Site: brandenburg
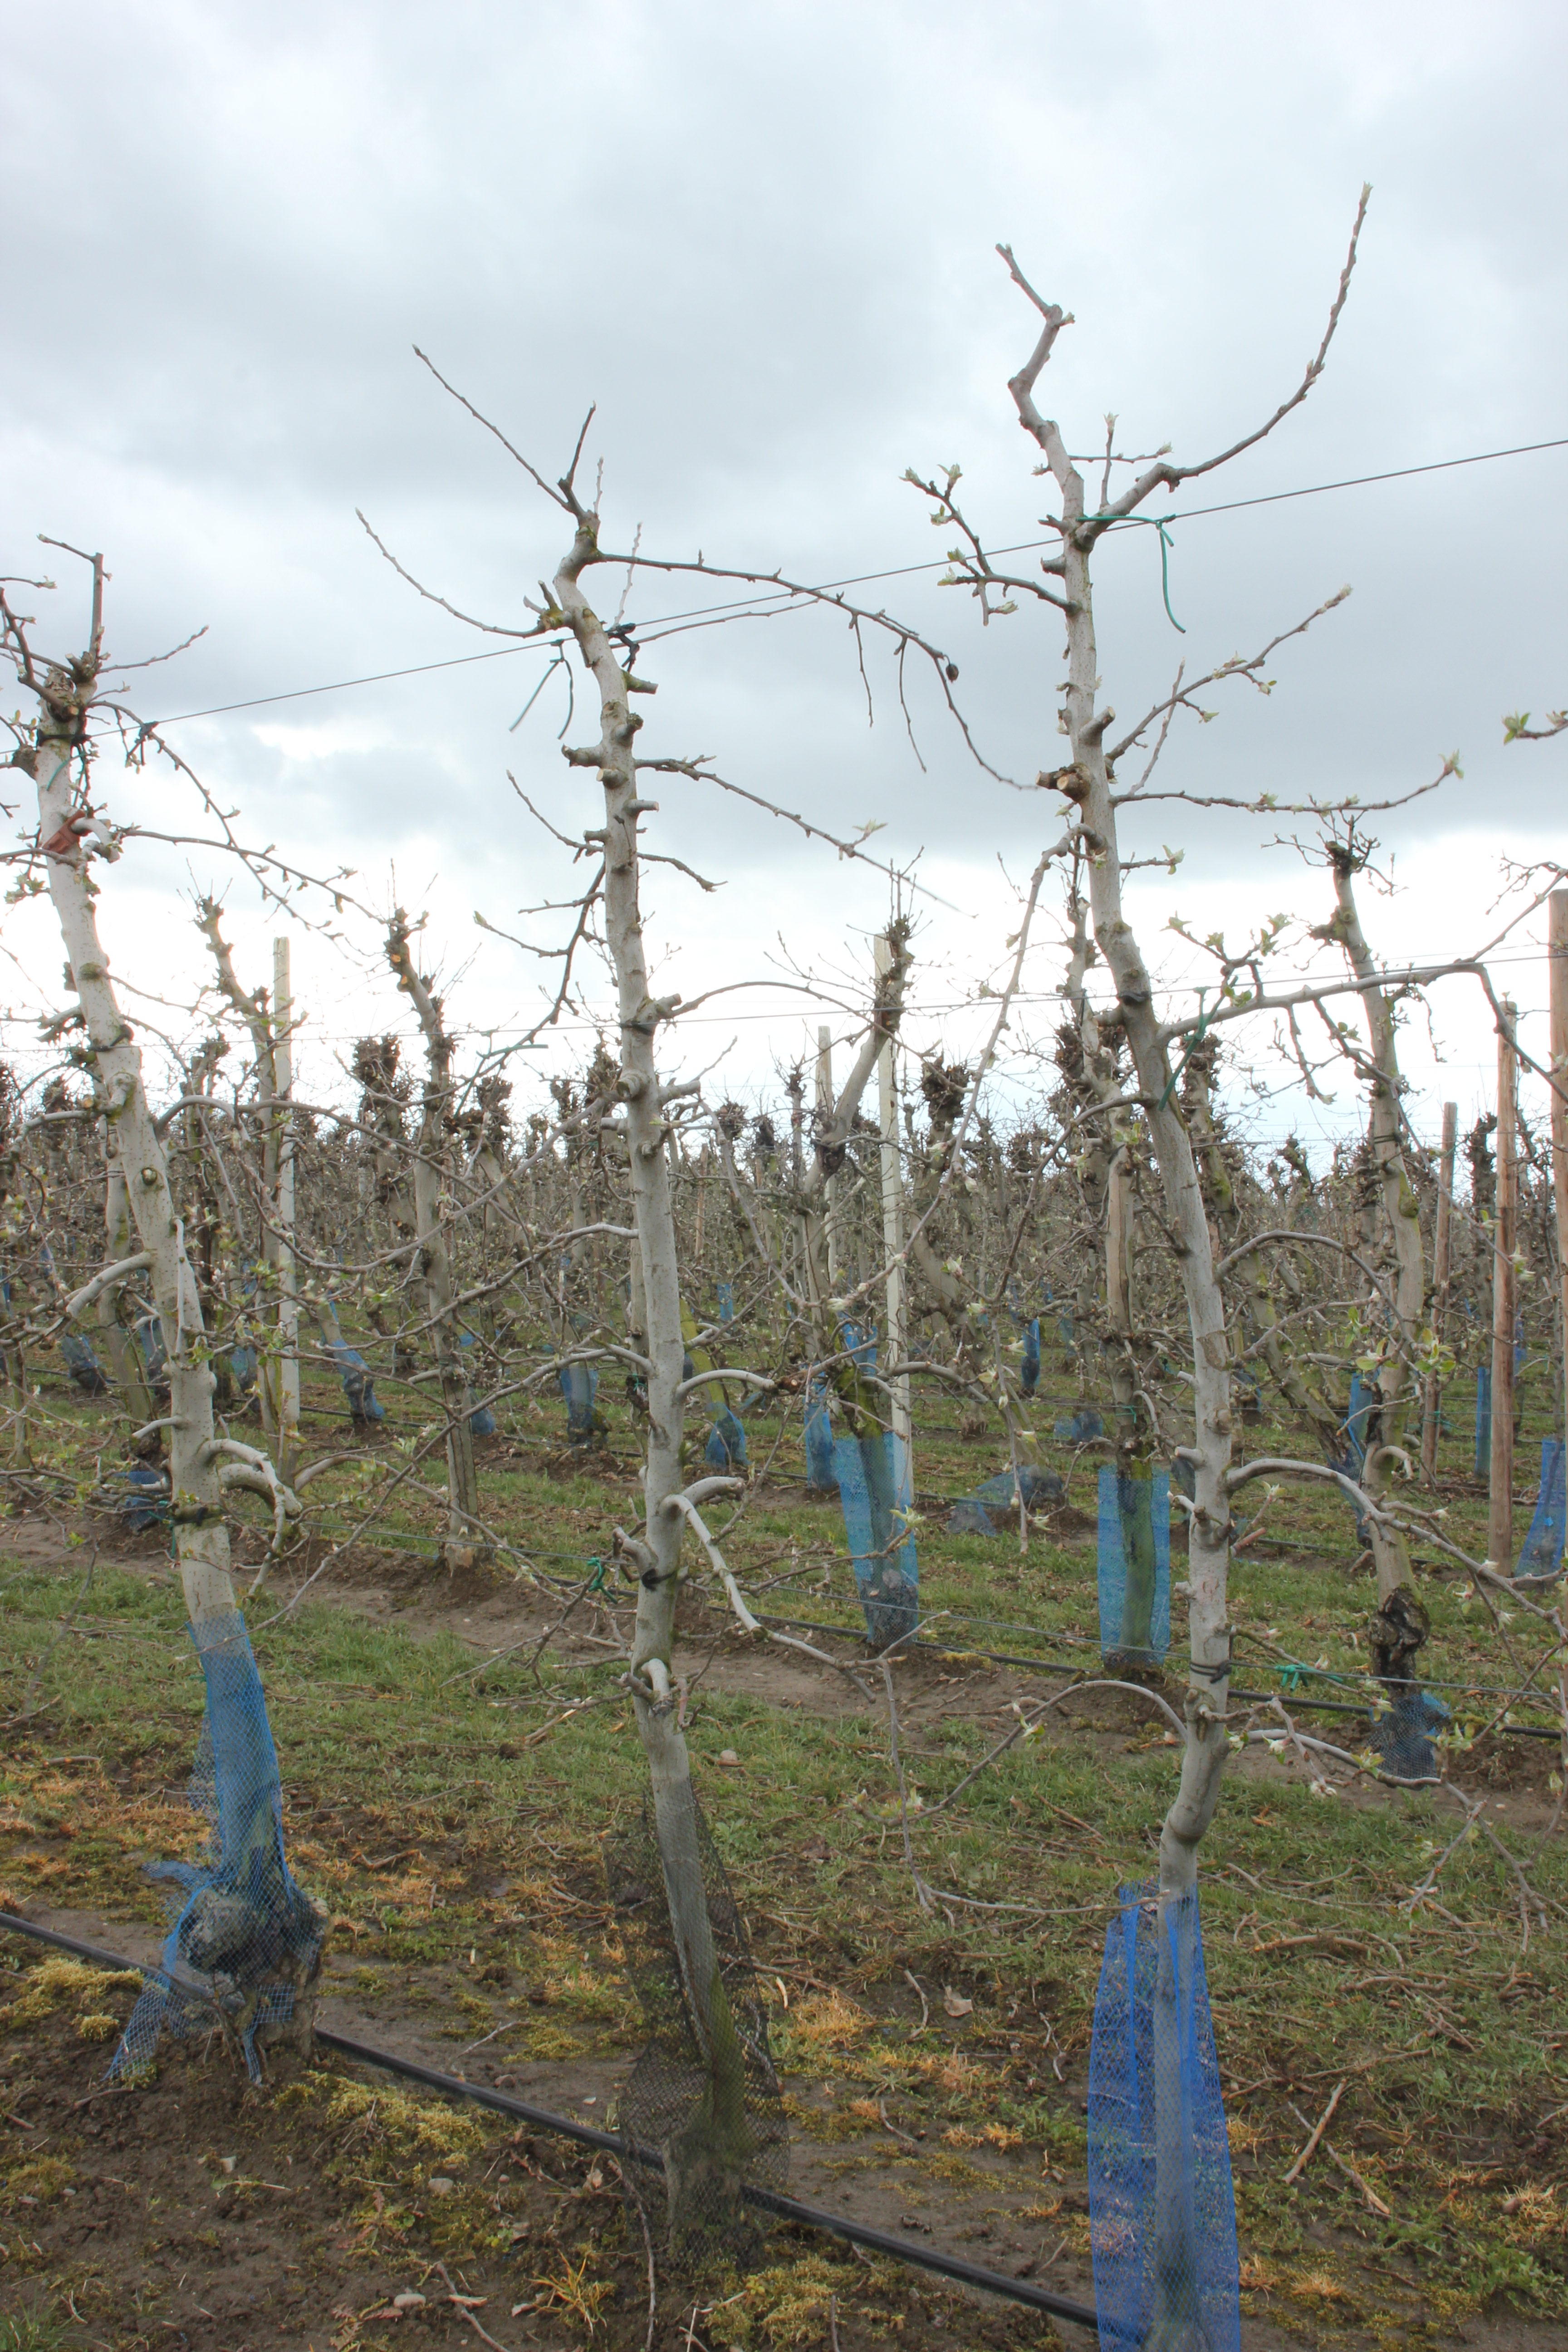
Growth stage (BBCH 55): Inflorescence emergence